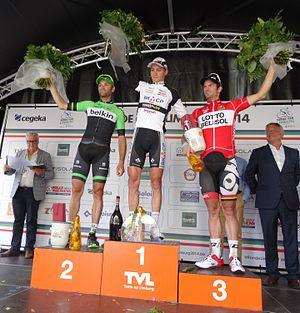
Reportage photographique réalisé le dimanche 15 juin à l'occasion du départ et de l'arrivée du Tour du Limbourg 2014 à Tongres, Belgique.